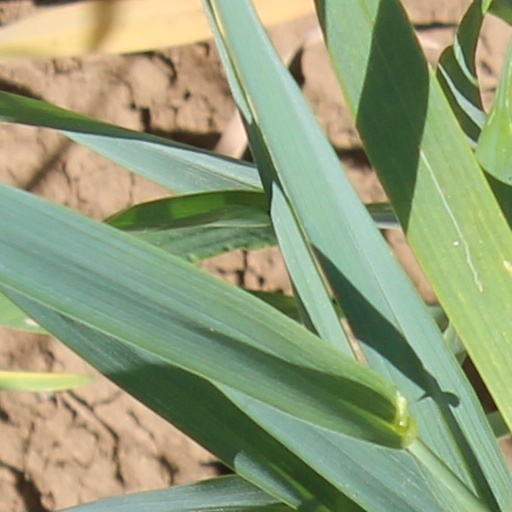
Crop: wheat